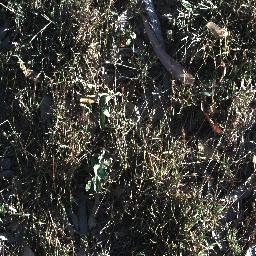
Label: snake_weed